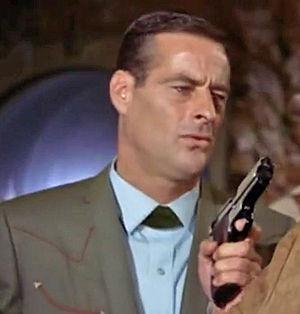
Robert Webber, né le 14 octobre 1924 à Santa Ana et mort le 14 mai 1989 à Malibu, est un acteur américain. Il s'est notamment fait connaitre par son rôle du 12ᵉ juré dans Douze hommes en colère.